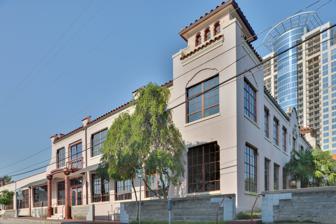
Building: Star Engraving Company Building
Country: United States of America
Year built: 1930
United States historic place Star Engraving Company Building U.S. National Register of Historic Places The building's exterior in 2010 Show map of Texas Show map of the United States Location 3201 Allen Pkwy Houston, Texas Coordinates 29°45′37″N 95°23′57″W / 29.76028°N 95.39917°W / 29.76028; -95.39917 Area less than one acre Built 1930 Architect R. D. Steele Architectural style Spanish Colonial Revival NRHP reference No. 94001521 Added to NRHP January 6, 1995 The Star Engraving Company Building is a building at 3201 Allen Parkway in Houston, Texas , built in 1930 in the Spanish Colonial Revival style by the Star Engraving company to house its engraving factory. The building is currently (as of 2013 [update] ) owned by the city of Houston and serves as the Houston Center for the Arts , housing the Stages Repertory Theatre , the Houston Arts Alliance , and the Bayou Preservation Alliance . Historical landmark 1921 Star Engraving Company advertisement It was designated a local historic landmark in 1986, and was listed on the National Register of Historic Places in 1995. Residents The Stages Repertory Theatre has resided in the building since 1985, and the Children's Museum of Houston resided there until 1992. The building became the subject of controversy in 1992 when then-owner 3201 Allen Parkway Ltd. indicated its intent to evict the Stages Theatre and the Children's Museum in order to develop the building into loft condominia in partnership with developer Gross Investments. The Children's Museum had long been planning a move to the Museum District anyway, but Stages and its supporters protested that a move would greatly harm the theatre, and requested local-government assistance in buying the building. A few months later, the development deal with Gross Investments fell through, and 3201 Allen Parkway Ltd. offered to sell the building to Stages. However, Stages couldn't meet its asking price and negotiations broke down. The City of Houston eventually purchased the building, after a controversial threat to use eminent domain powers to confiscate it, and turned it into a municipal arts center. In 2020, the property was acquired by Houston-based real estate firm Radom Capital and remodeled into boutique offices, restaurant and retail space. References